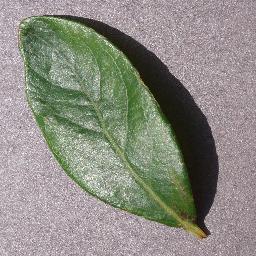
Label: Blueberry___healthy